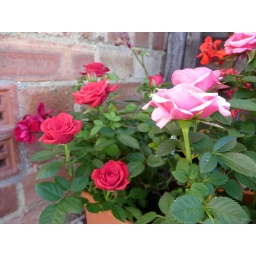
More in pink and red 010